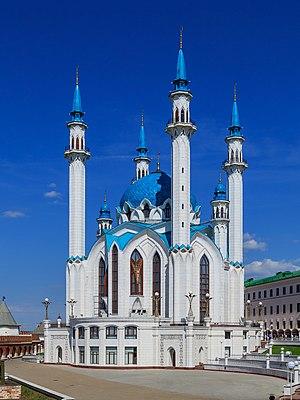
Kazan [kɑzɑ̃] est une ville de l'Ouest de la Russie et la capitale de la république du Tatarstan, une des divisions de la Russie. Sa population s'élevait à 1 251 969 habitants en 2019 ce qui en fait la sixième ville de Russie. Kazan est un grand centre industriel et universitaire ainsi qu'un important nœud de communication. Kazan est située sur le cours moyen de la Volga à environ 700 km à l'est de Moscou. Kazan comme la république dont elle fait partie est pour moitié peuplée de Tatars ce qui lui vaut de bénéficier d'une autonomie politique plus importante que d'autres sujets de la Russie.
Le kremlin de Kazan est le kremlin historique principal du Tatarstan, dans la ville de Kazan. Il fut construit sous les ordres d'Ivan IV, à l'emplacement des ruines de l'ancien château des khans de Kazan. Il est inscrit sur la liste du patrimoine mondial de l'UNESCO depuis 2000.
Cet article présente la liste de mosquées de Russie.